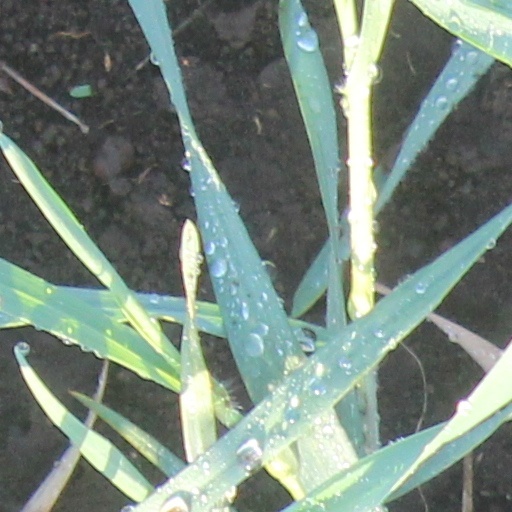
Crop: wheat